Pollucite

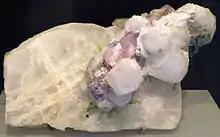
A pollucite ore sample held in the Royal Ontario Museum

It was first described by August Breithaupt in 1846 for occurrences on the island of Elba, Italy. It is named for Pollux, the twin of Castor on the grounds that it is often found associated with petalite (previously known as "castorite"). The high caesium content was missed by the first analysis by Karl Friedrich Plattner in 1848, but after the discovery of caesium in 1860 a second analysis in 1864 was able to show the high caesium content of pollucite.